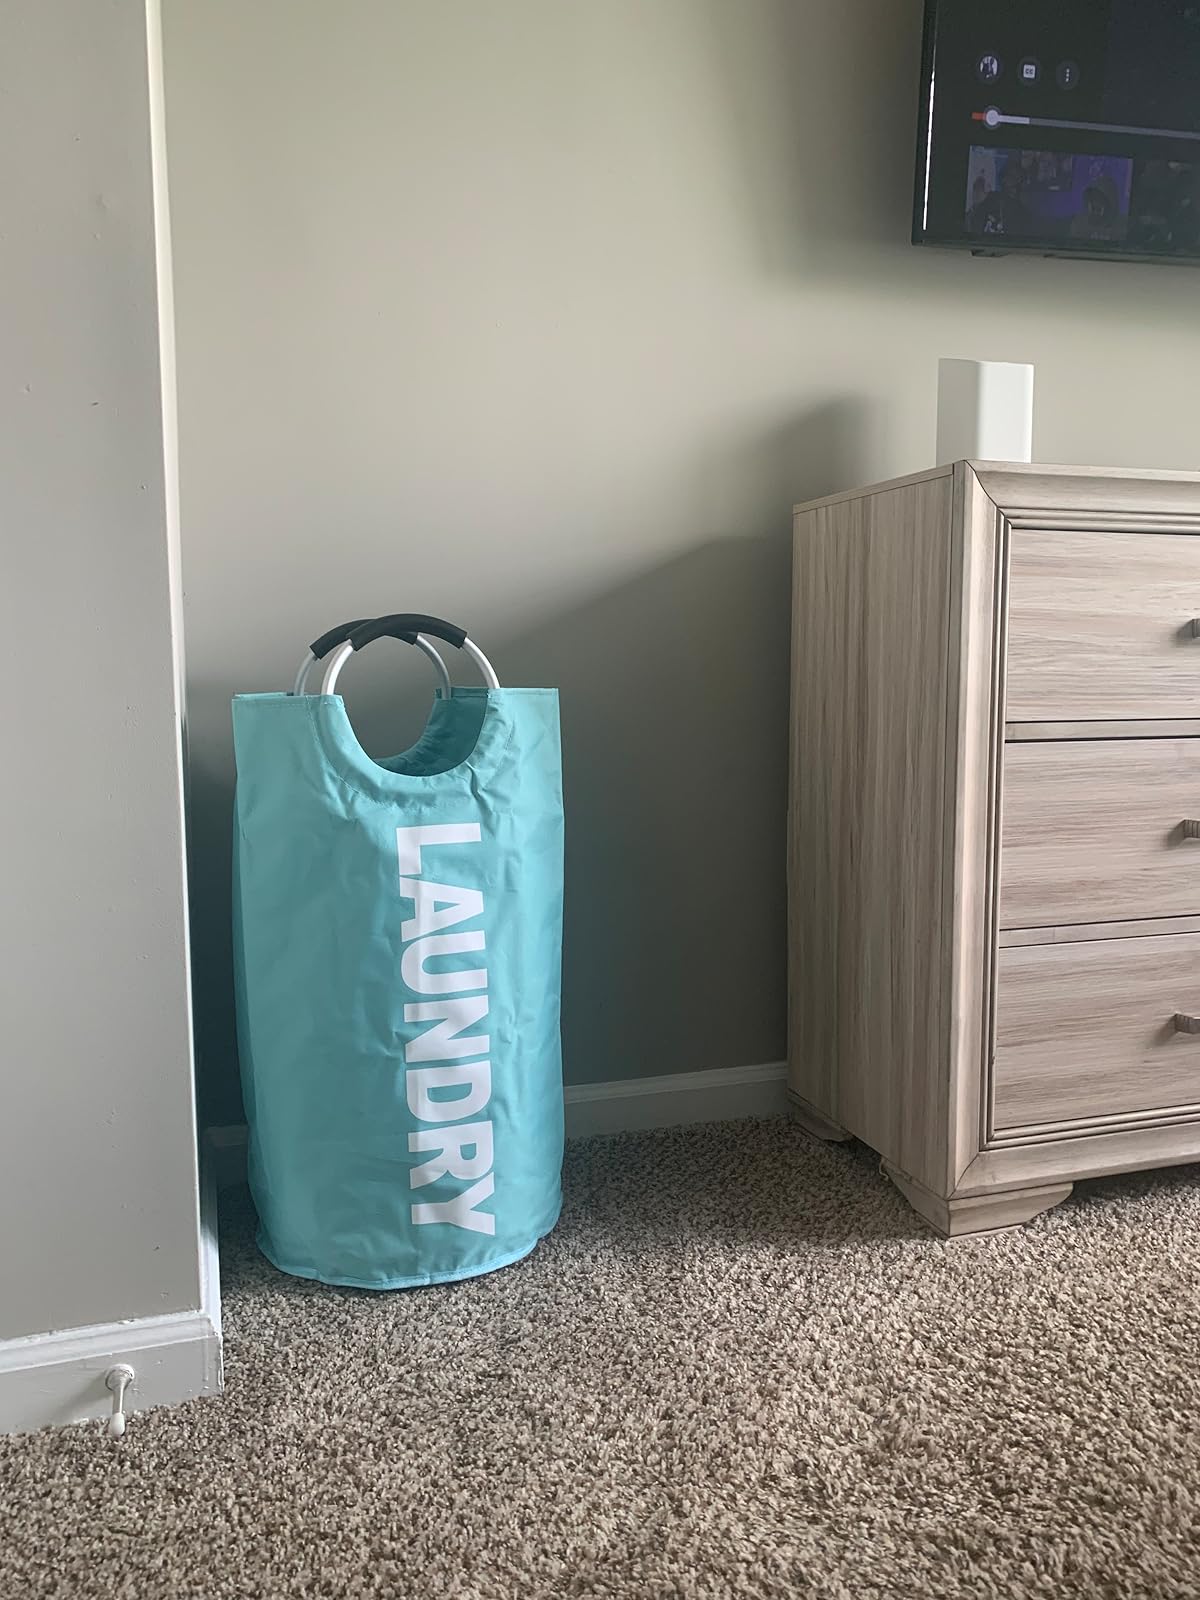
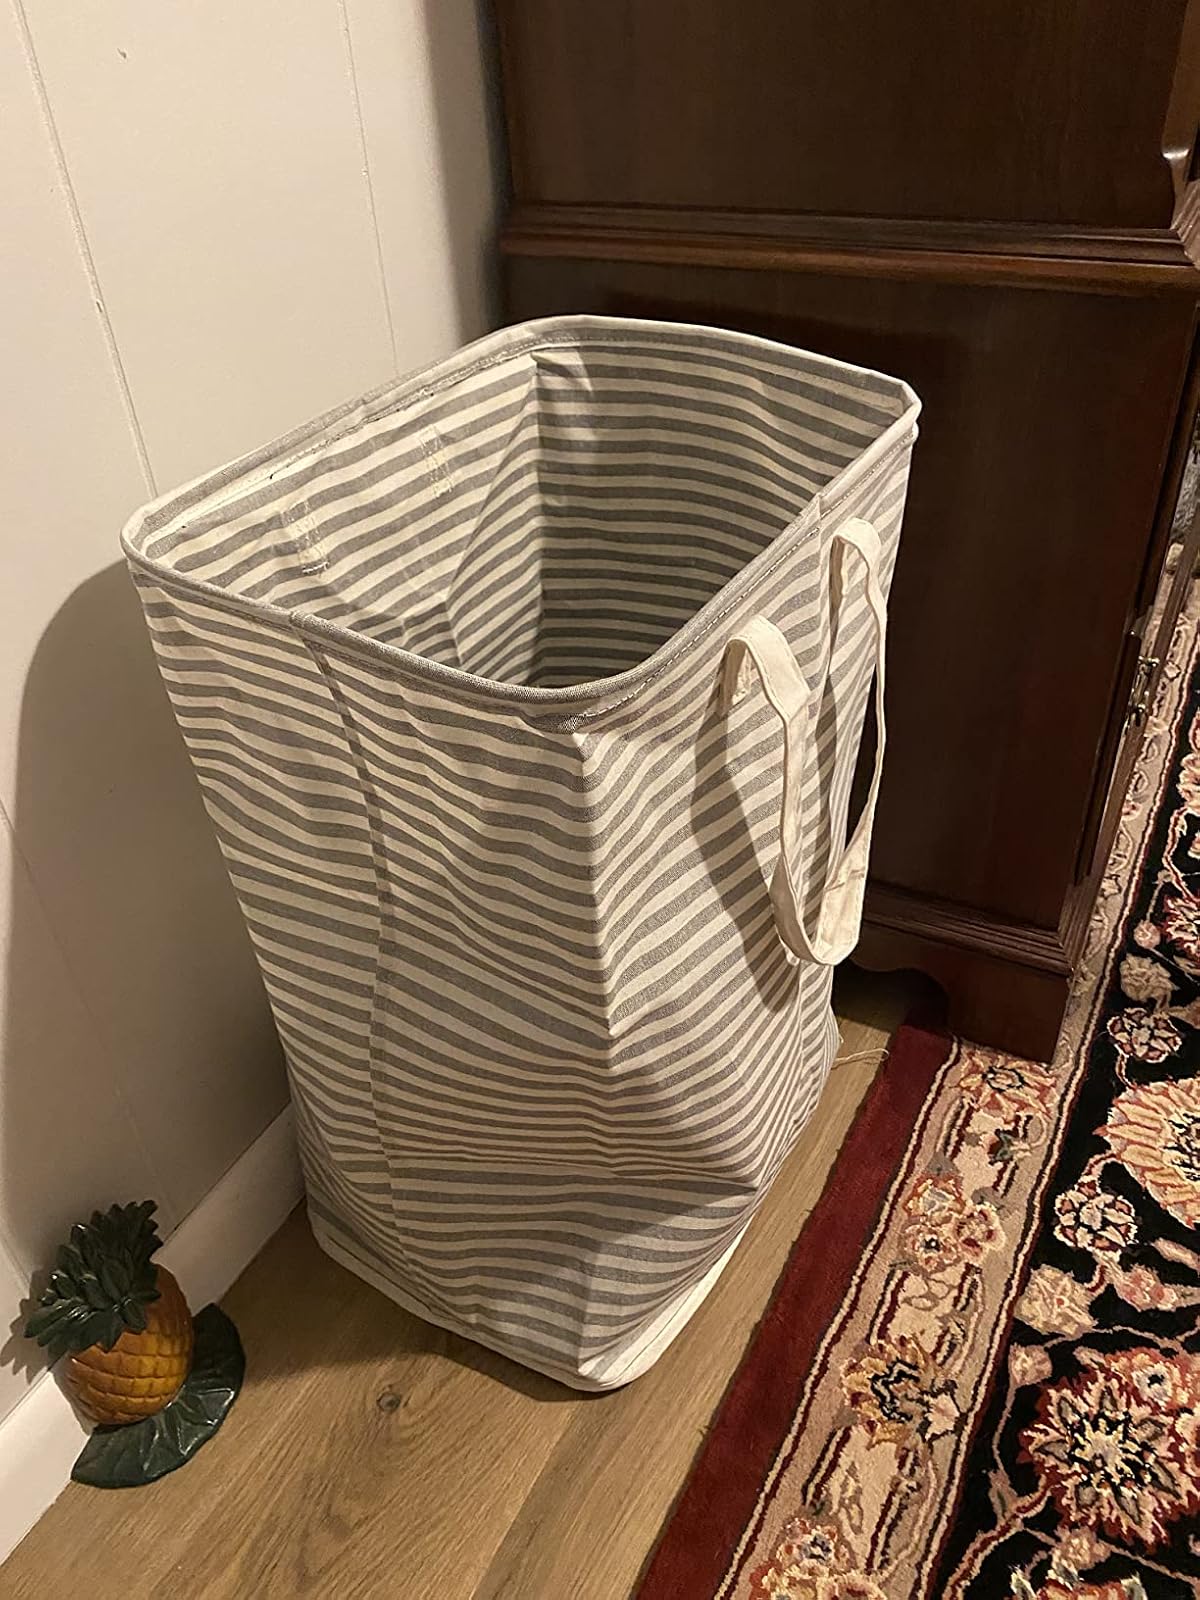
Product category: items_hamper
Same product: no